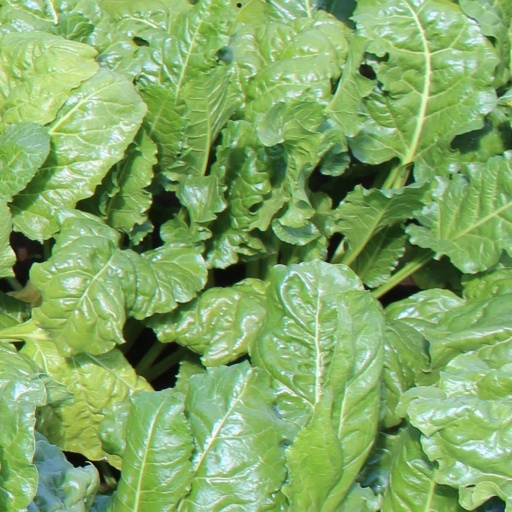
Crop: sugar beet